2018 Lebanese general election

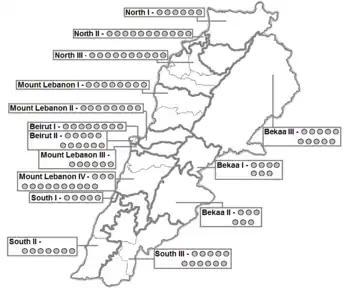
Distribution of seats between electoral districts

On 22 March 2018 the Armenian Revolutionary Federation, or "Tashnag", announced its candidates in Beirut I and Mount Lebanon II (Metn). The party contested three seats in Beirut I and fielded incumbent parliamentarian Hagop Pakradounian in Metn. In Beirut I the party entered in alliance with FPM, Hunchaks and the Future Movement. In Metn the party entered in an alliance with FPM and SSNP.